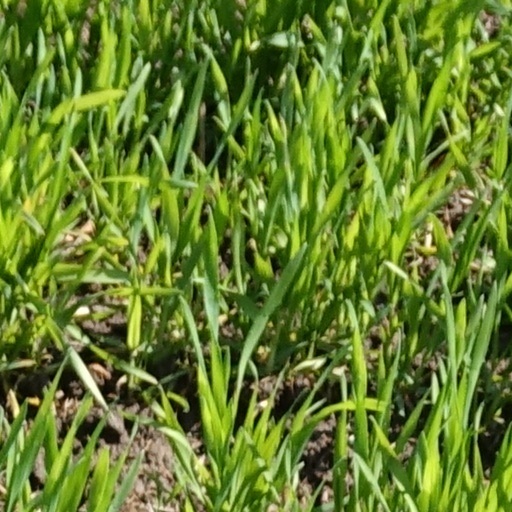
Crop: wheat